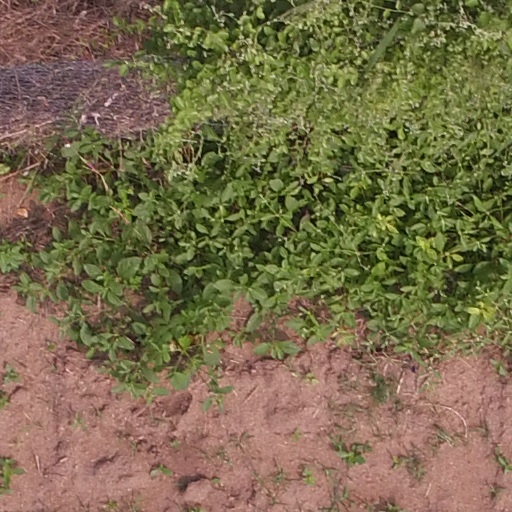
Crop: maize; corn